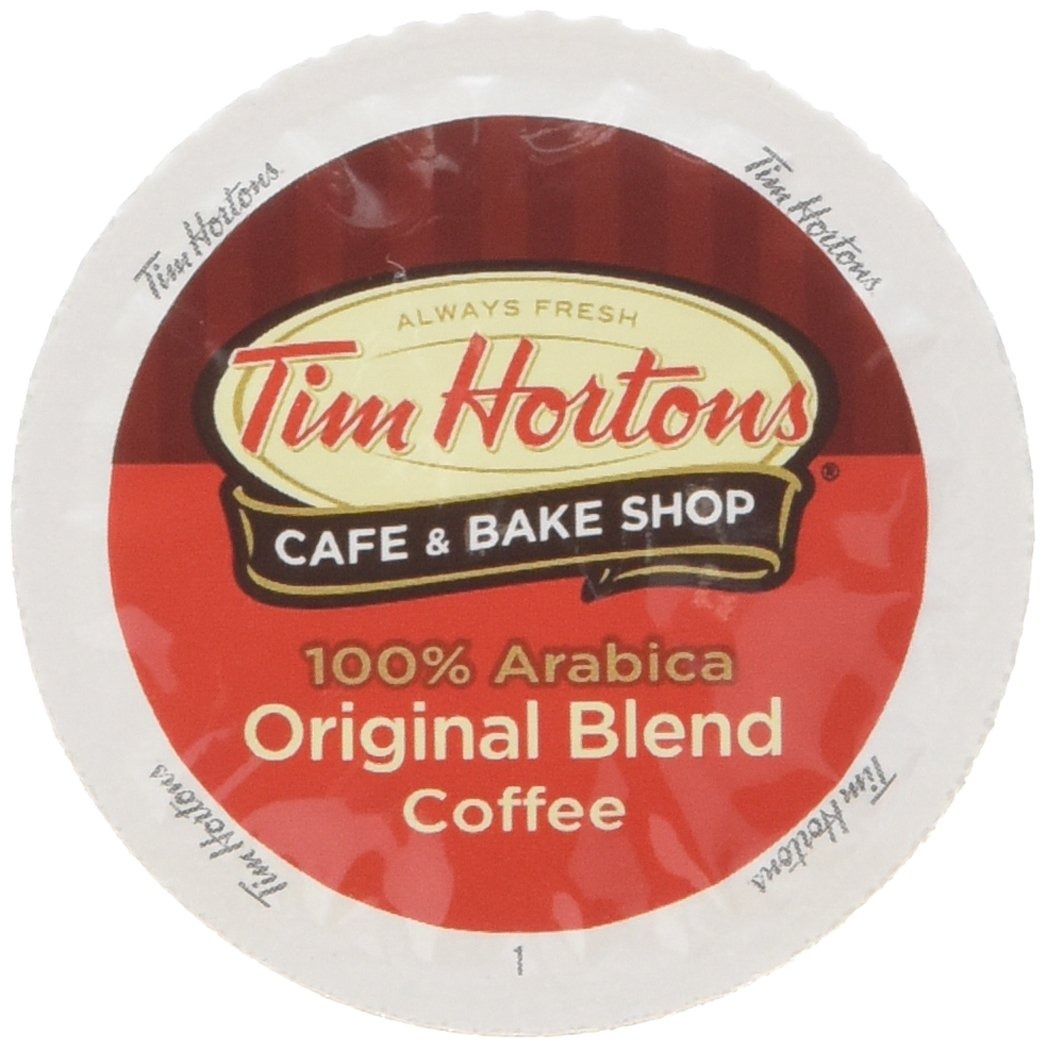
Item Name: Tim Hortons Single Serve Original Blend Coffee, 24 Count (Pack of 2)
Bullet Point 1: 4 BOXES OF 12 SINGLE SERVE CUPS
Bullet Point 2: 48 TOTAL SINGLE SERVE CUPS
Bullet Point 3: DESIGNED FOR USE IN KEURIG K CUP BREWERS
Product Description: A delicious blend of 100% Arabica beans delicately roasted for a nicely balanced cup of coffee MEDIUM INTENSITY
Value: 48.0
Unit: Count

Price: 39.99